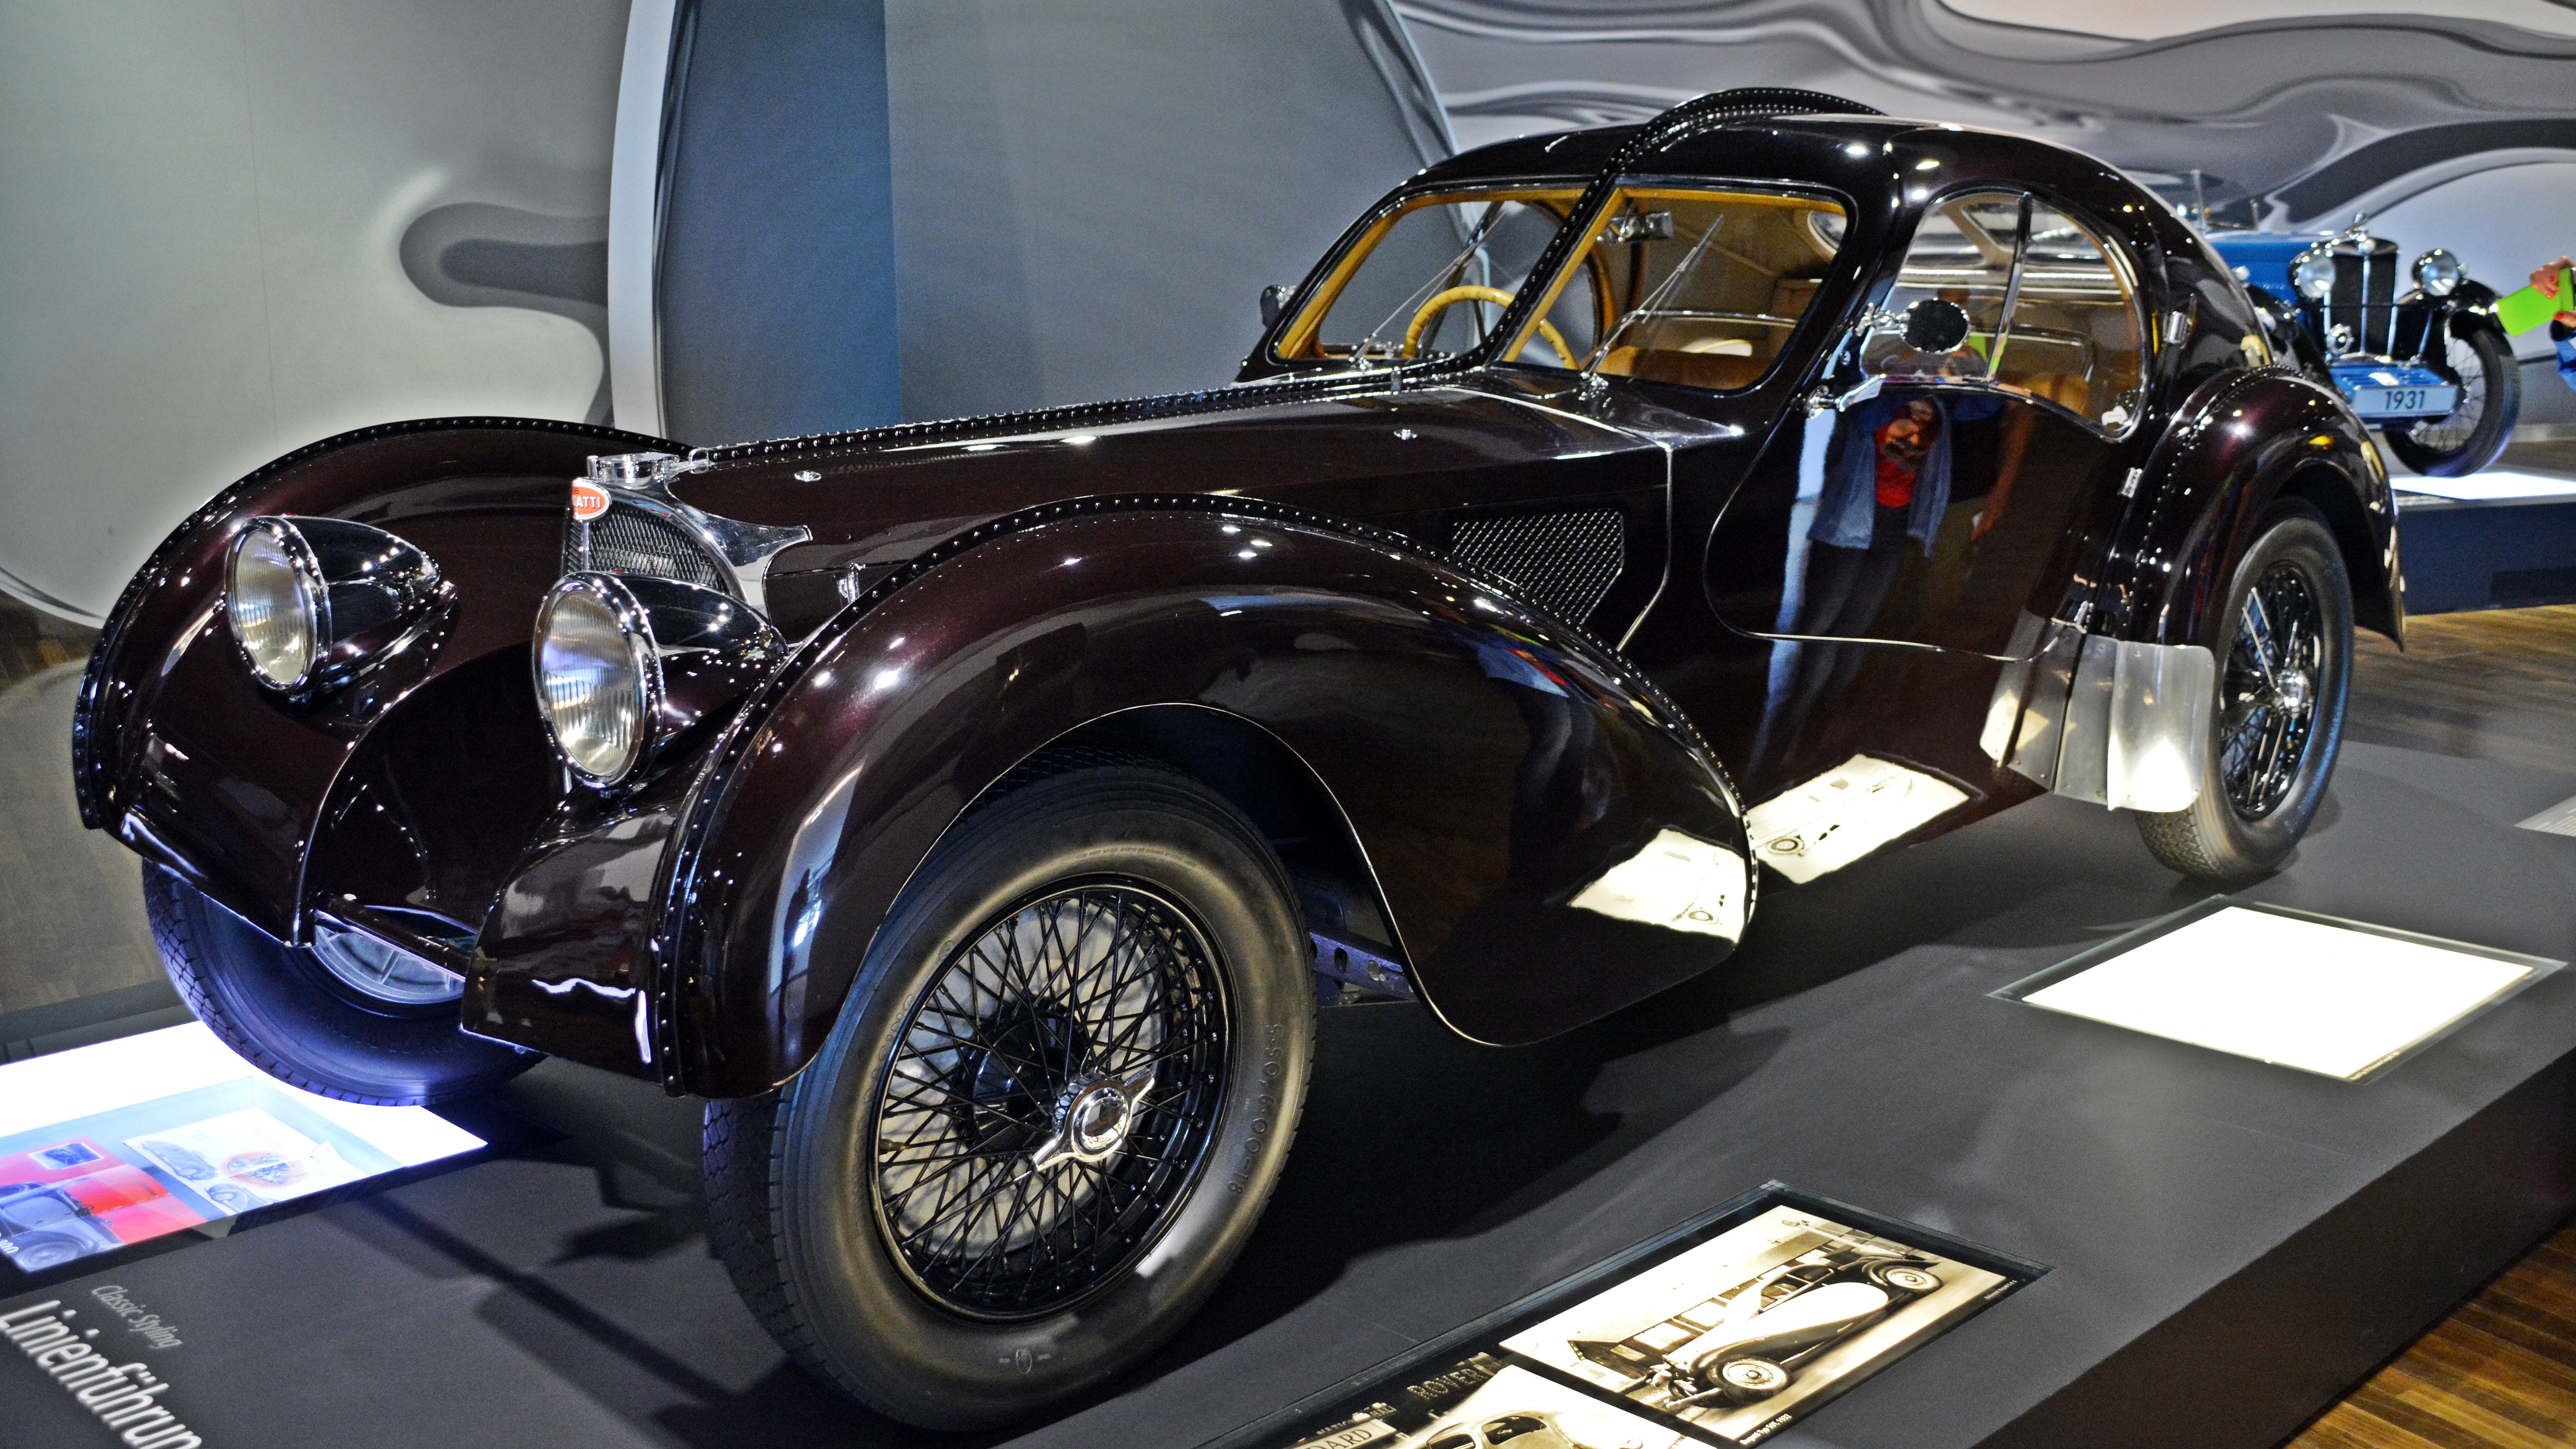
car, old, vehicle, auto, automotive, sports car, vintage car, race car, oldtimer, classic, antique car, auto show, bugatti t57 sc atlantic, land vehicle, touring car, automobile make, automotive design, luxury vehicle, bugatti type 57